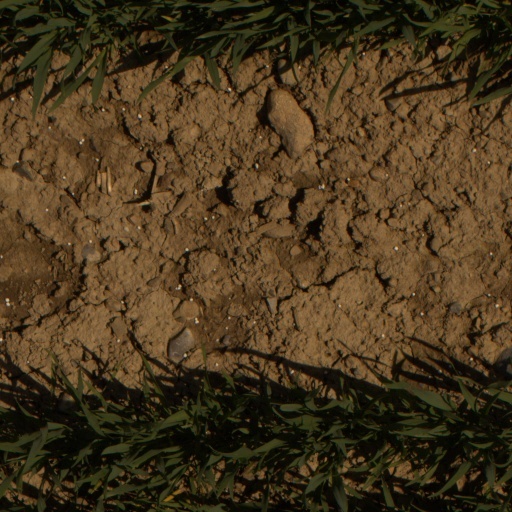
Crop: wheat